Vaucluse House

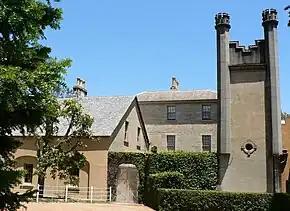
The eastern tower

When the Wentworths returned briefly in 1861–62, many improvements were made to the pleasure grounds. The gothic revival iron verandah was built and fountain installed in the pleasure garden. The Wentworths returned with advanced European tastes. Renovations at Vaucluse were necessary after several years of relative neglect by tenants, and the present verandah with its Gothic Revival columns replaced an earlier flat roofed verandah. Use of the estate grounds extended to the harbour side Beach Paddock. The family introduced new plantings to the gardens and orchards and innovations in fencing shaped and formalised the approaches to the property. At this time the fountain on the front lawn was built.